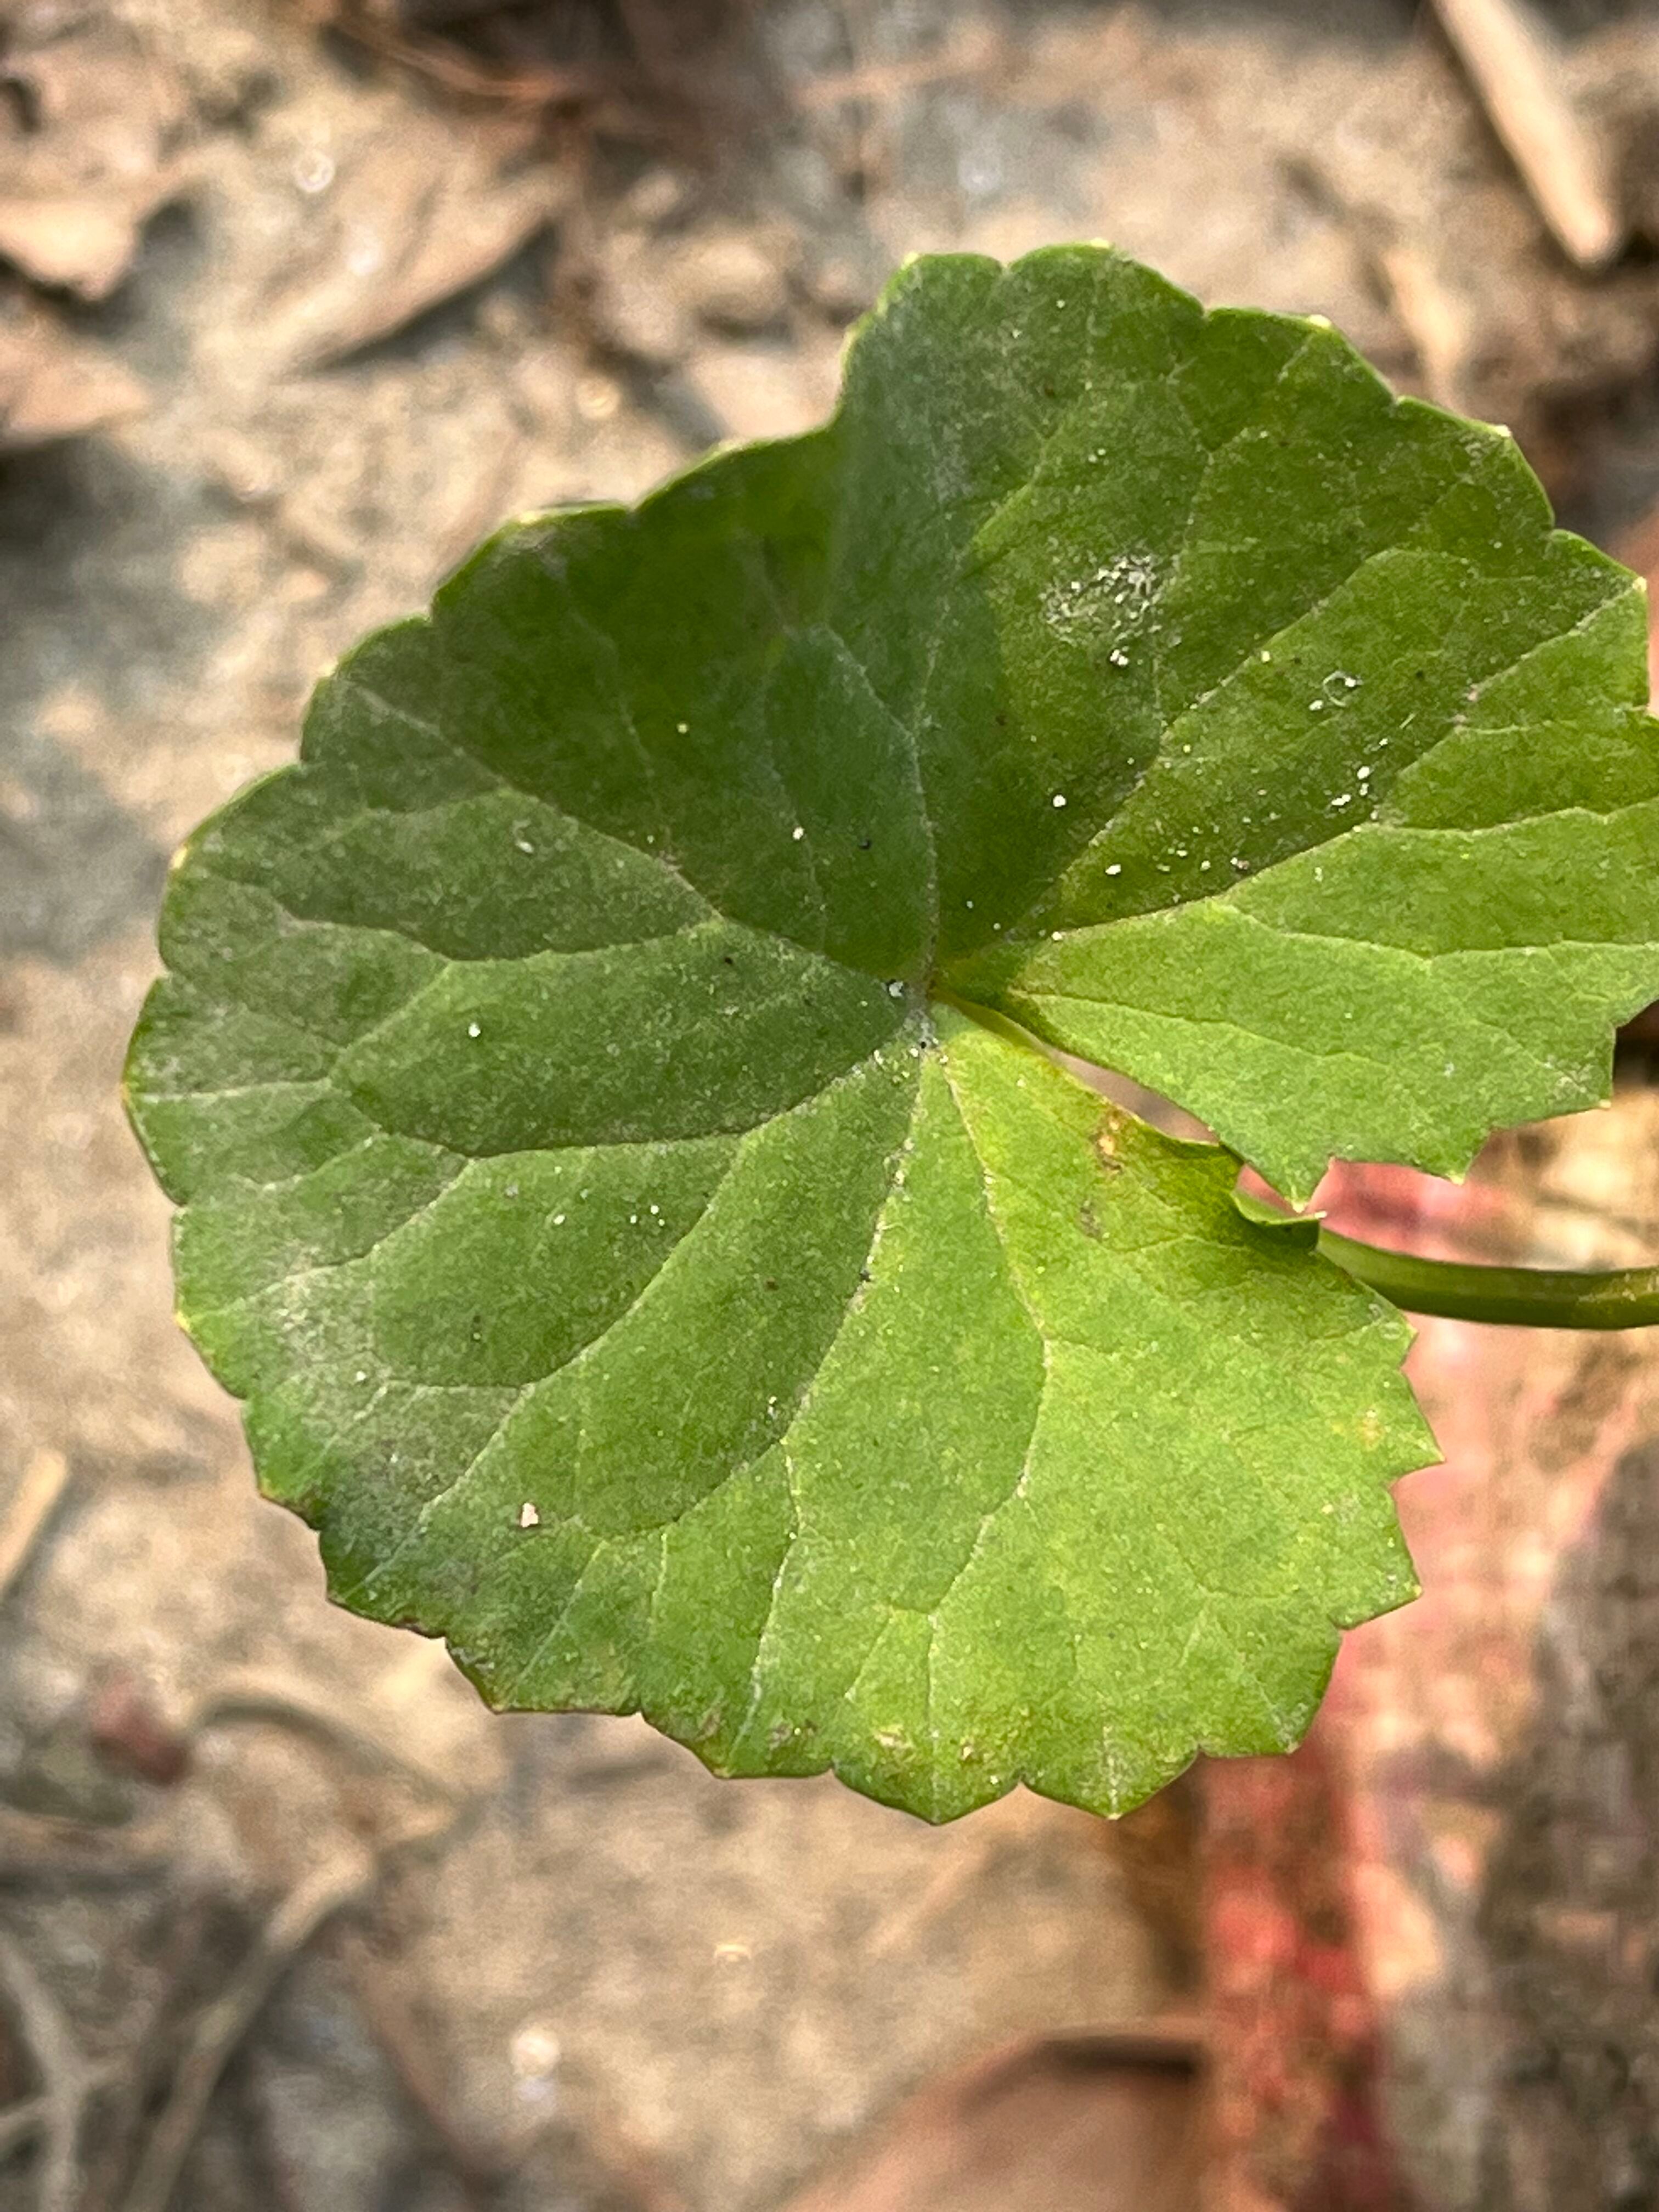
Plant species: centella-asiatica